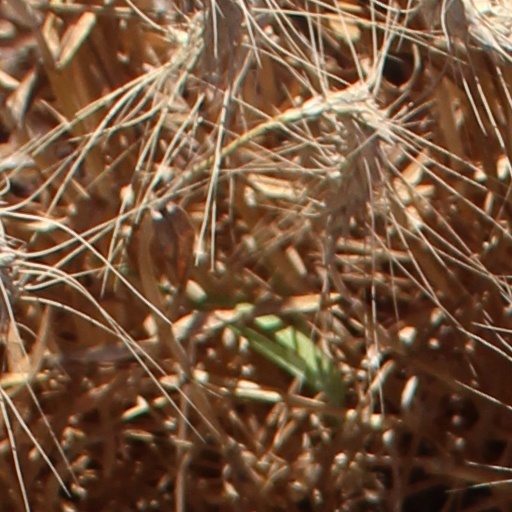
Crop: wheat